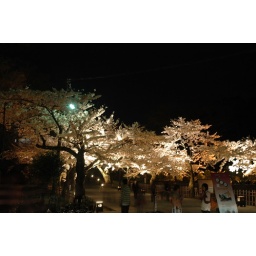
There were lights on all the trees - they were striking against the night sky